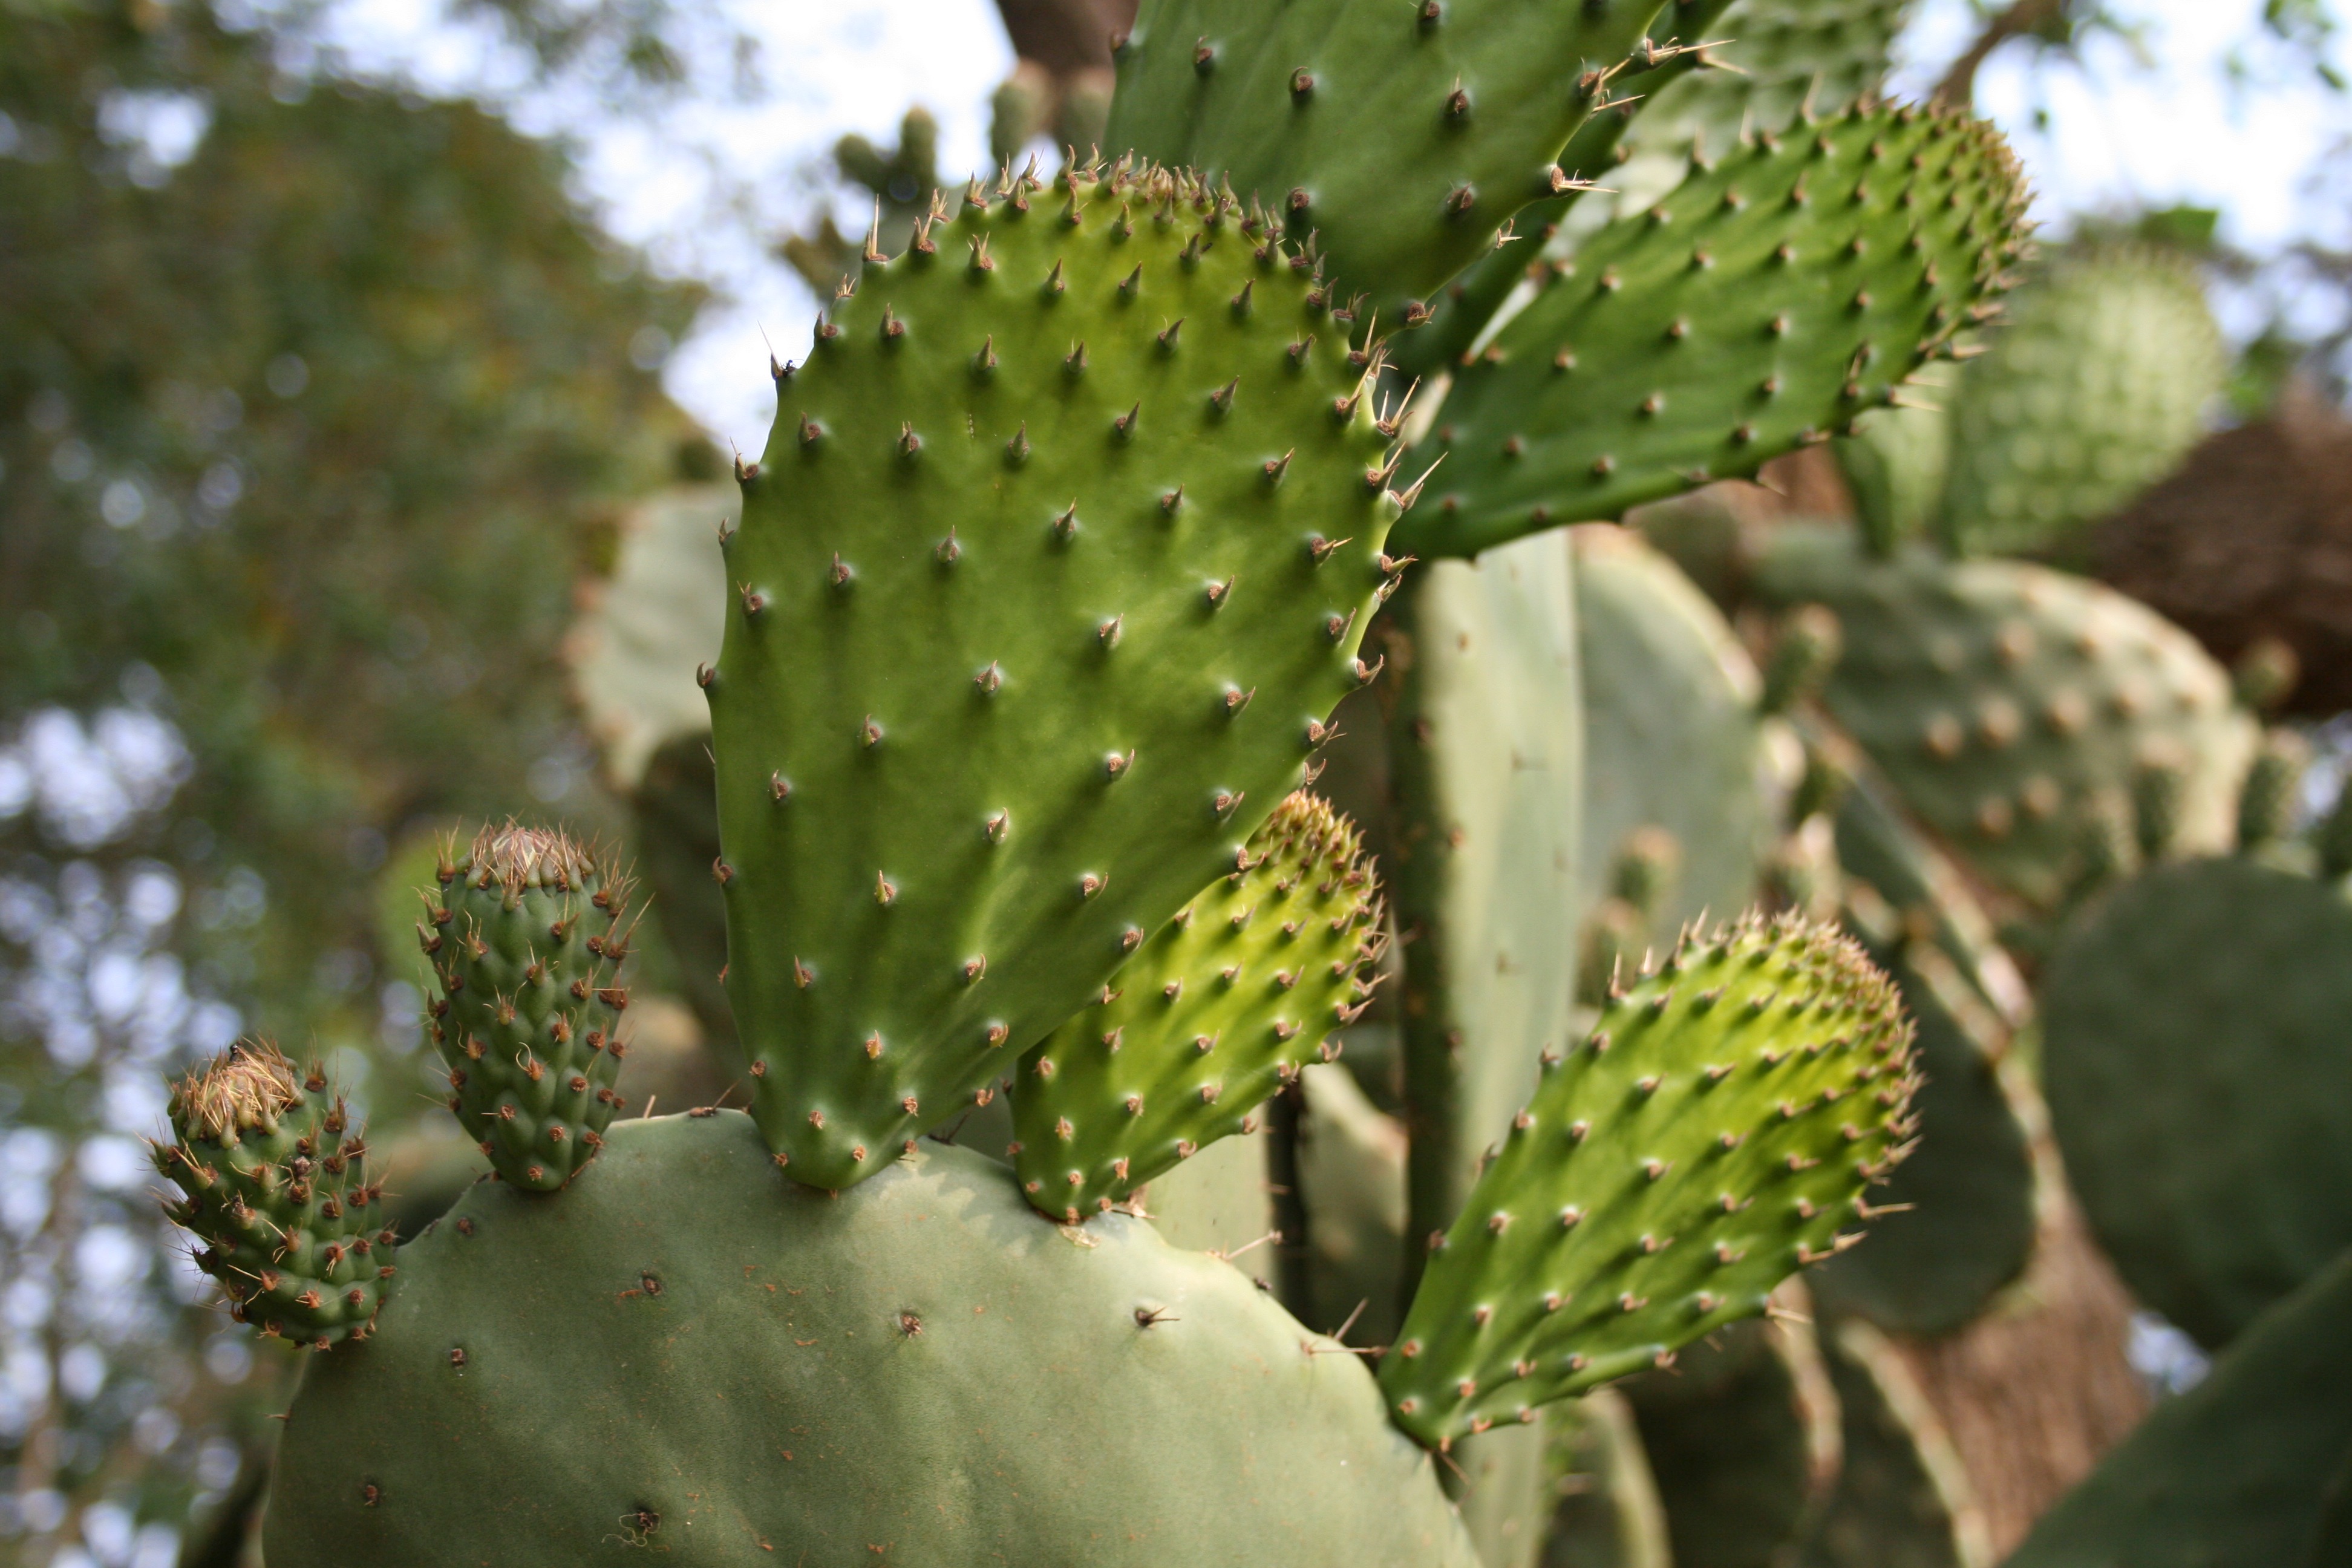
cactus, plant, fruit, flower, food, green, produce, botany, succulent, garden, flora, thorns, flowering plant, prickly pear, bright green, young leaves, rock garden shrub, land plant, thorns spines and prickles, hedgehog cactus, nopal, barbary fig, eastern prickly pear, mature leaves